Obinna Chidoka

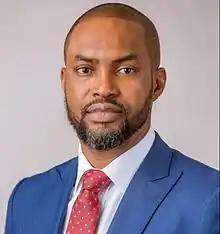
Hon. Obinna Chidoka

Rt. Hon. Obinna Chidoka (born January 7, 1974) is an indigene of Obosi, Idemili North Local Government Area of Anambra State, Nigeria. He is a sociology graduate of the University of Lagos and a former member of the House of Representatives, representing Idemili North and Idemili South Federal Constituency in the 8th Nigerian National Assembly. He was the Chairman of the House Committee on Environment and Habitat.